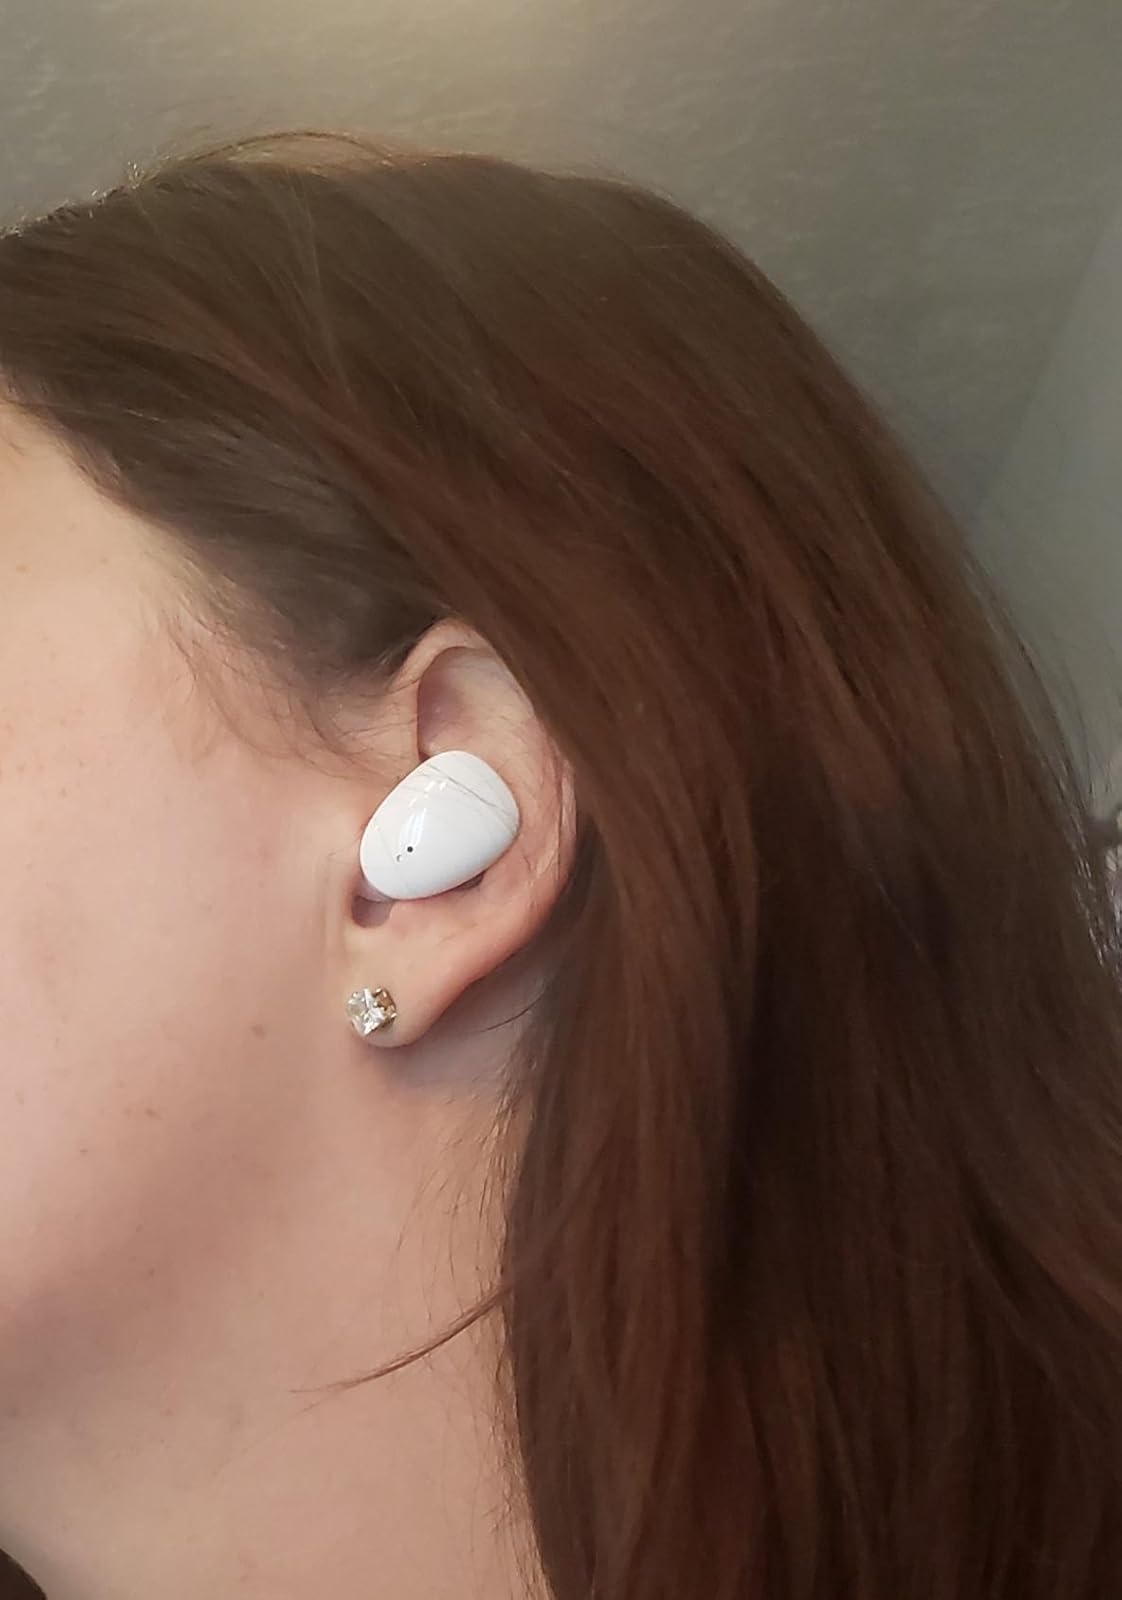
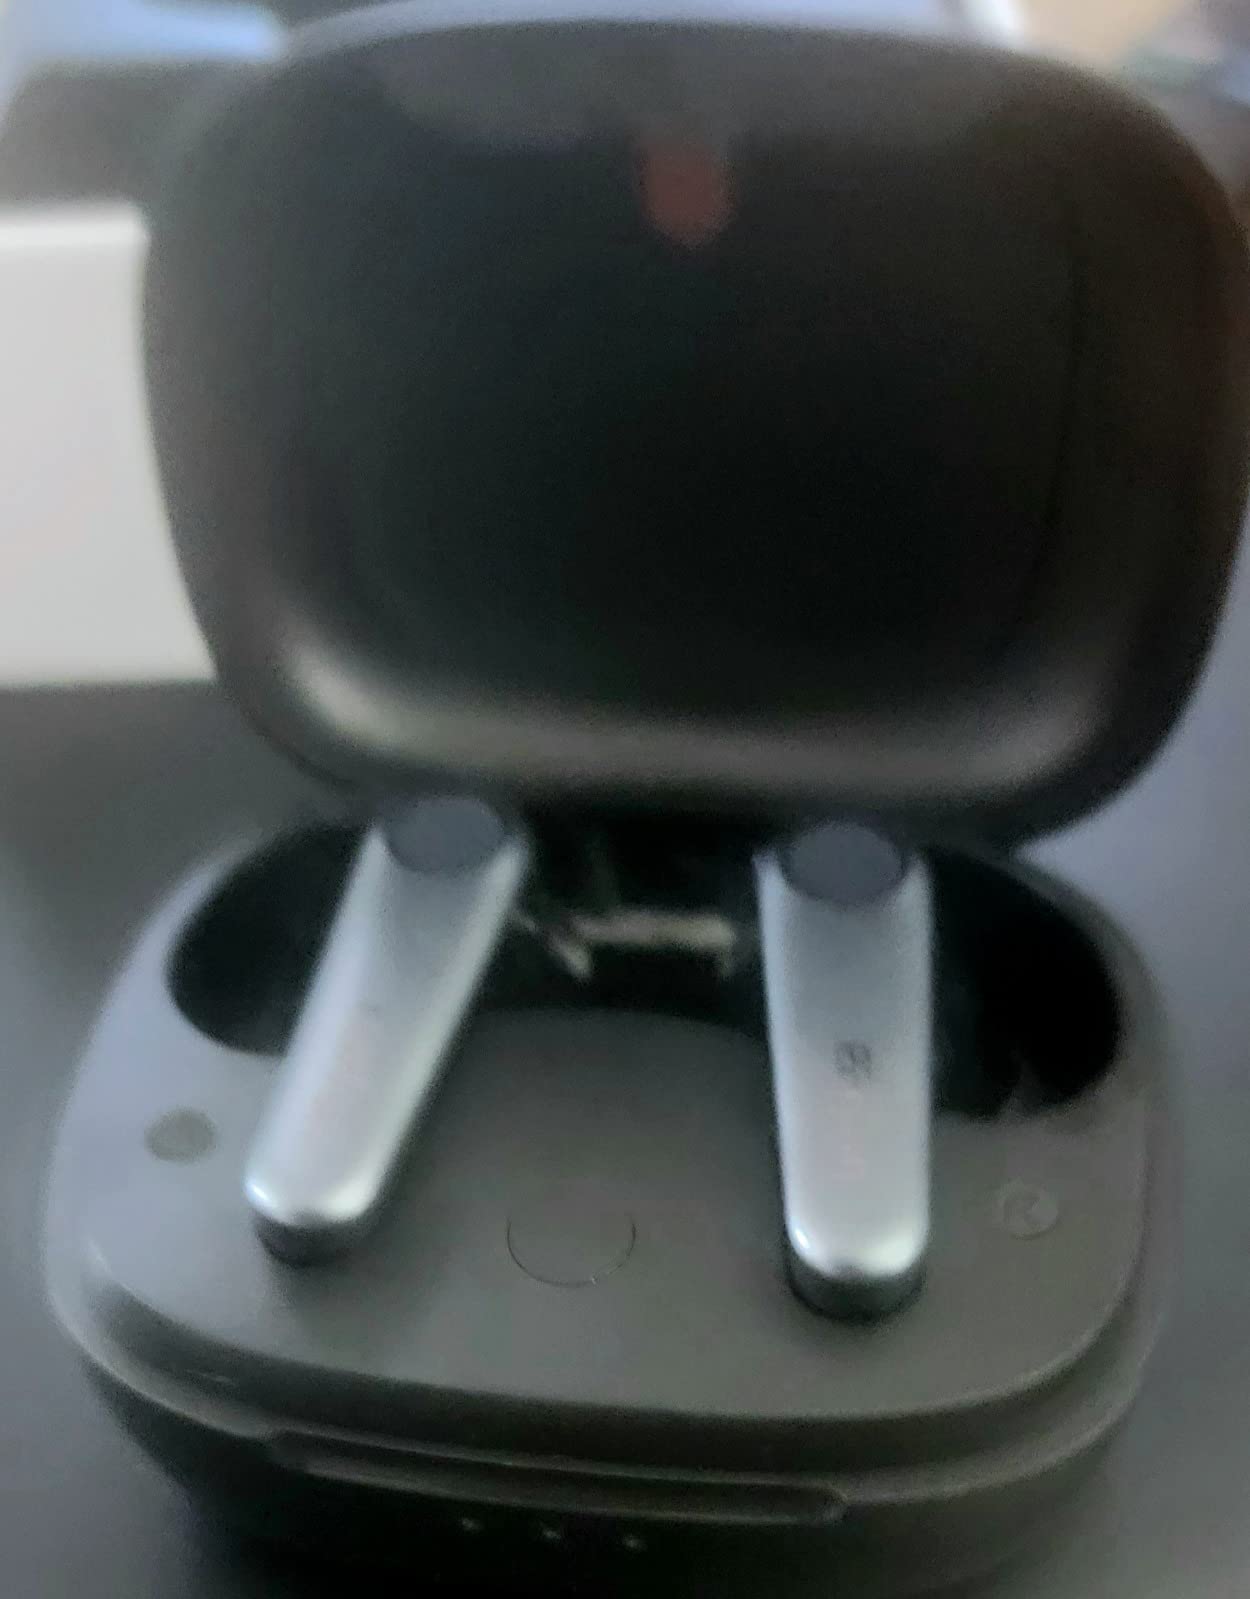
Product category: earbuds
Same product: no